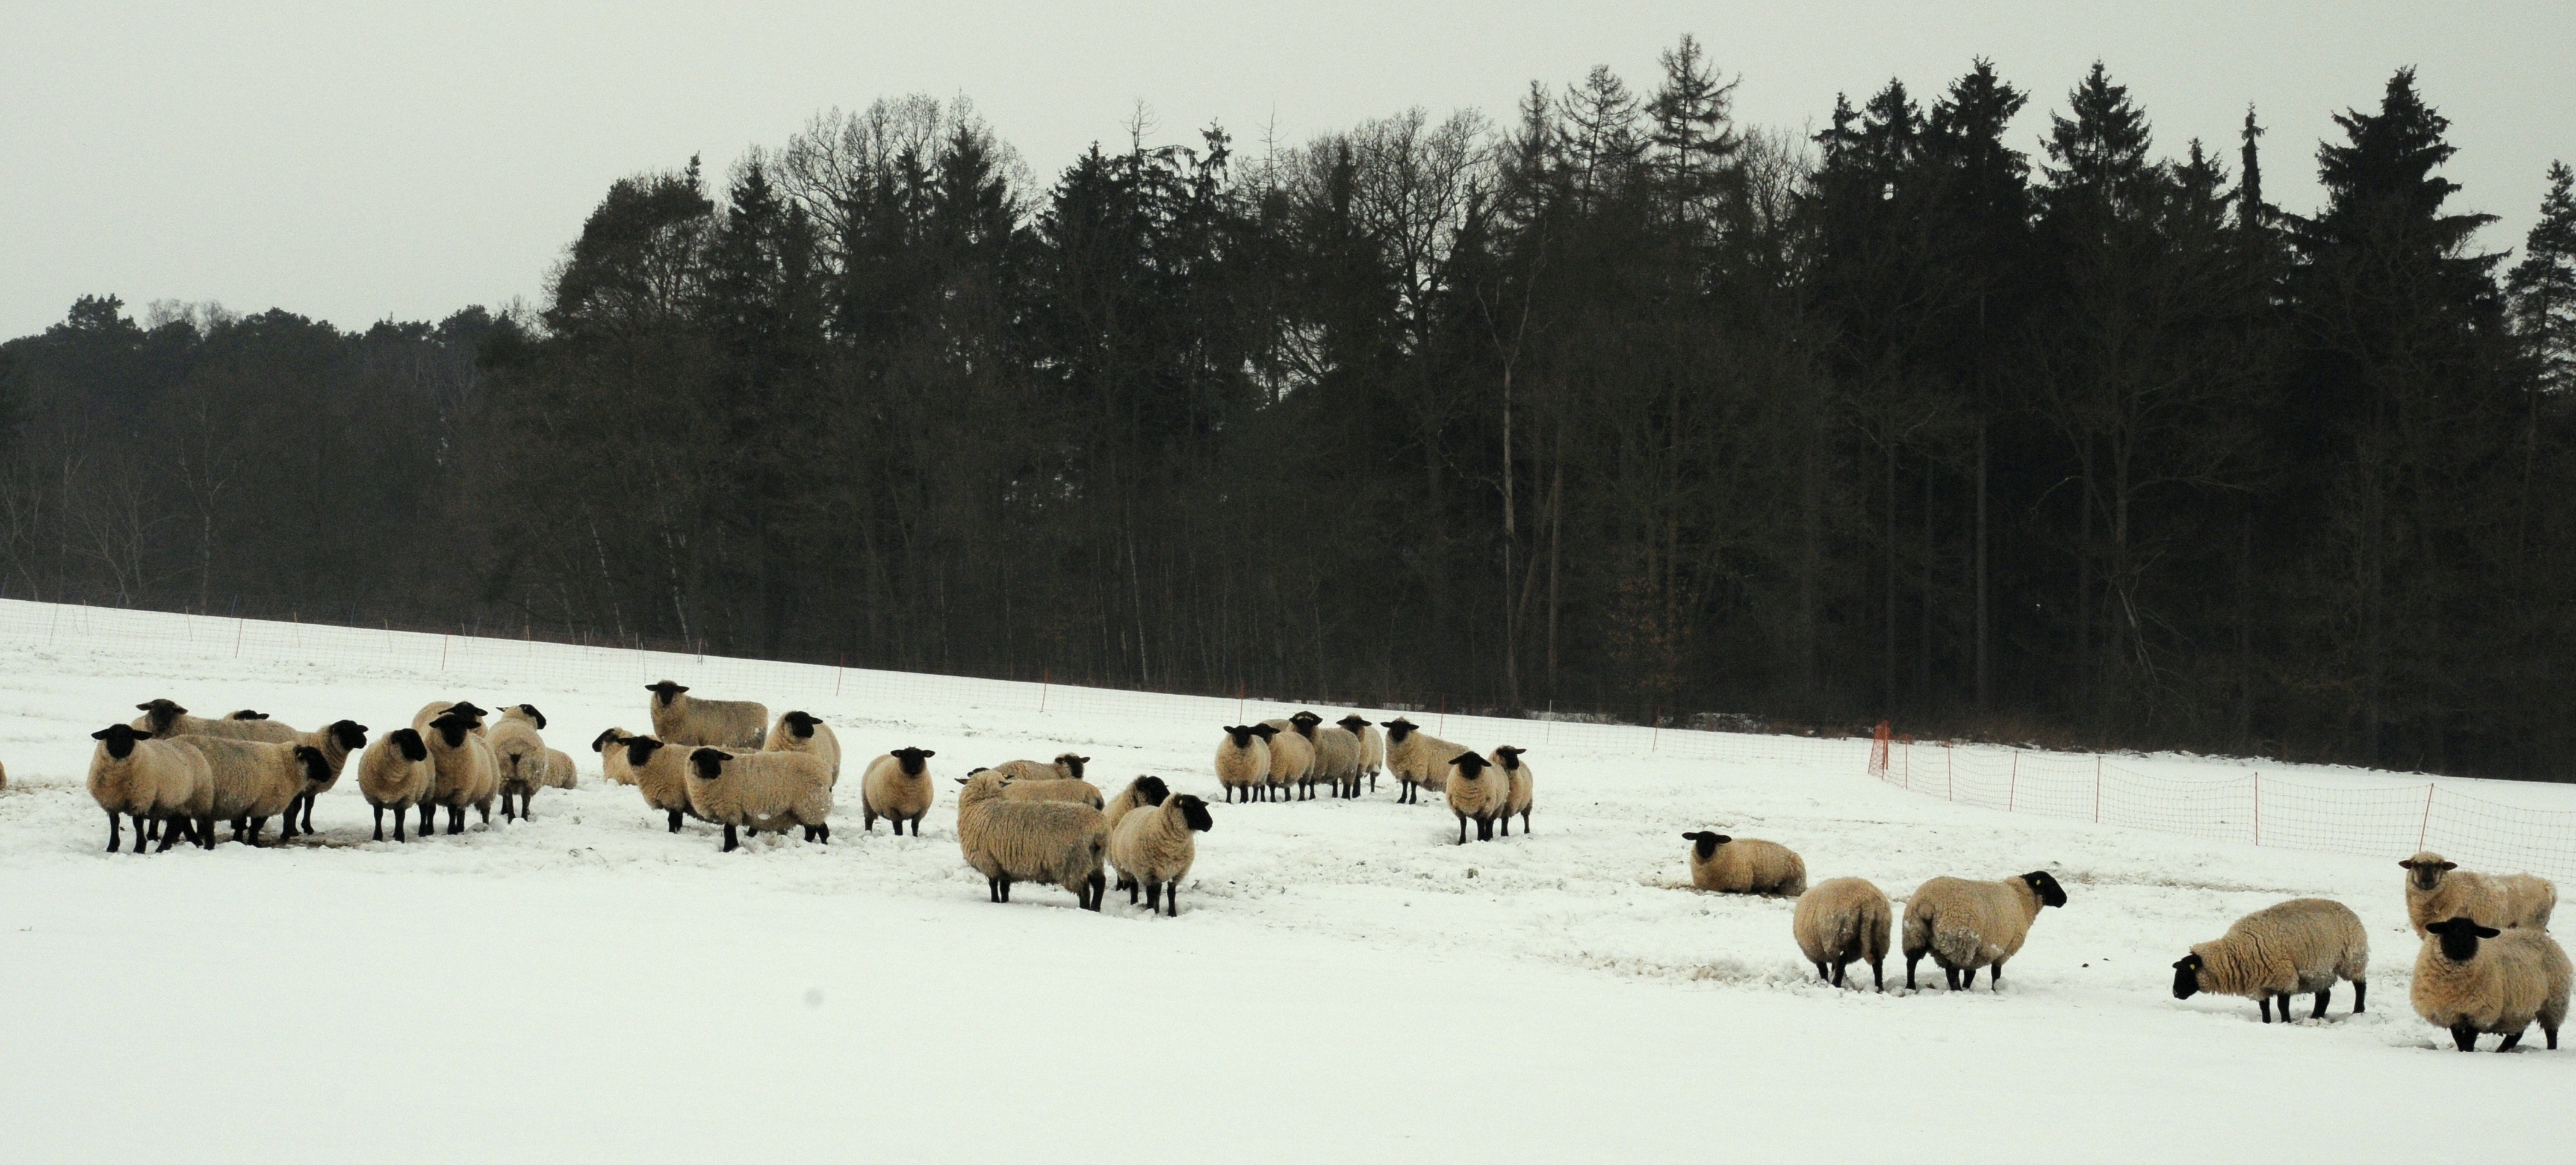
snow, cold, winter, white, pet, herd, pasture, sheep, mammal, snowy, wool, season, bison, cattle like mammal, winter fur